Brucebo

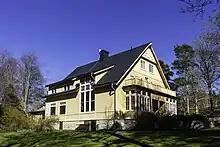
Brucebo main building and museum

In 2009, work began to convert the main house in Brucebo into a museum. The project was managed by the Brucebo Foundation. The house was cleaned, the original furniture was renovated and the art, comprising thousands of works, was brought to the Gotland Museum to be catalogued and restored. Everything was later brought back to the house and the ground floor was arranged in exactly the same way it had been when Bruce and Benedicks-Bruce lived there. The museum opened in 2012, and is open for pre-booked groups of visitors.